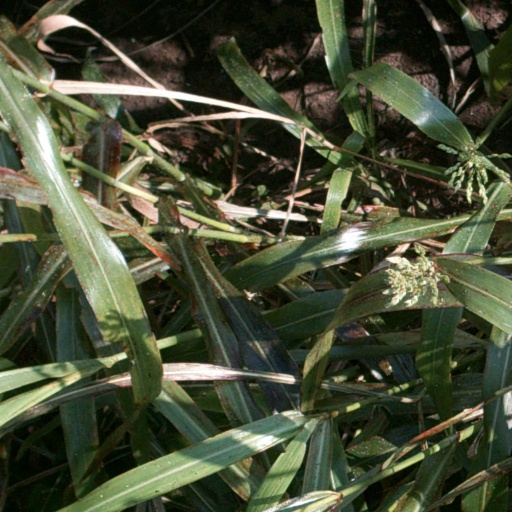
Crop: sorghum